Sapporo Beer Teien Station

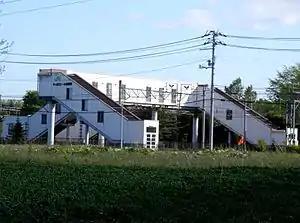
Sapporo Beer Teien Station

is a railway station on the Chitose Line in Eniwa, Hokkaido, Japan, operated by the Hokkaido Railway Company (JR Hokkaido). The station opened on July 1, 1990. The Hokkaido Brewery of Sapporo Breweries is located in front of the station.